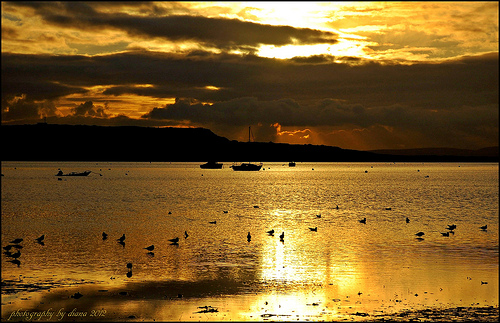
question: これはいつですか？
answer: 夕焼けのようです

question: 空にはなにがありますか？
answer: 雲があります

question: そらはどんな色ですか？
answer: 夕焼けの色です

question: 水はどんないろですか？
answer: 夕焼けに光った色です

question: 水の上には何がいますか？
answer: 鳥がいます

question: 鳥は何羽いますか？
answer: 沢山います

question: 水の上には他に何がありますか
answer: 船があります

question: 船は何艘いますか
answer: ４−５艘見えています